List of uncrewed NASA missions

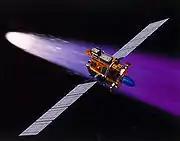
Artist rendering of Deep Space I's flyby of comet 19P/Borrelly

New Millennium Program (NMP) is a NASA project with a focus on engineering validation of new technologies for space applications. Funding for the program was eliminated from the FY2009 budget by the 110th United States Congress, effectively leading to its cancellation. The spacecraft in the New Millennium Program were originally named "Deep Space" (for missions demonstrating technology for planetary missions) and "Earth Observing" (for missions demonstrating technology for Earth-orbiting missions). With a refocusing of the program in 2000, the Deep Space series was renamed "Space Technology."